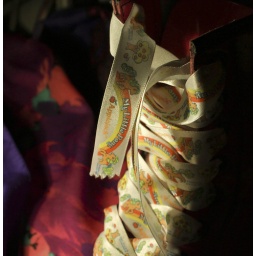
my little pony laces in my pink doc martens